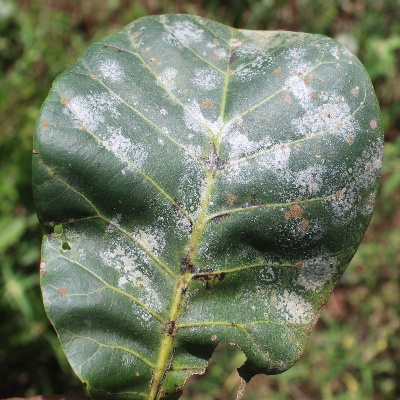
Crop: Cashew
Condition: red rust